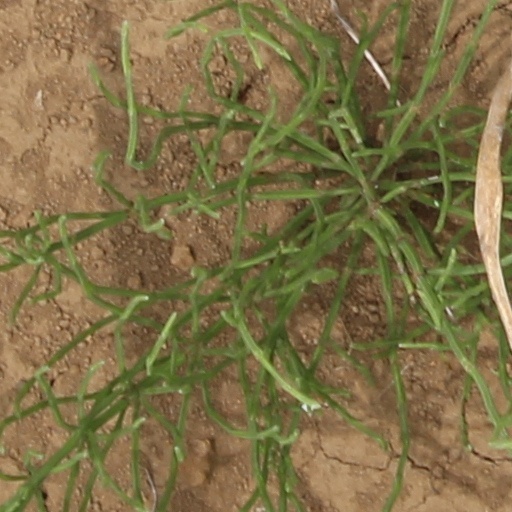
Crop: wheat